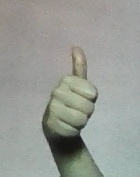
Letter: aleff